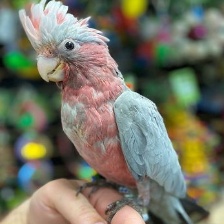
Species: ROSE BREASTED COCKATOO
Scientific name: EOLOPHUS ROSEICAPILLA
ImageNet parent category: sulphur-crested_cockatoo